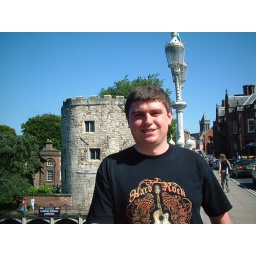
Just walked up from the train station on our first day in York, on a bridge crossing the Ouse.